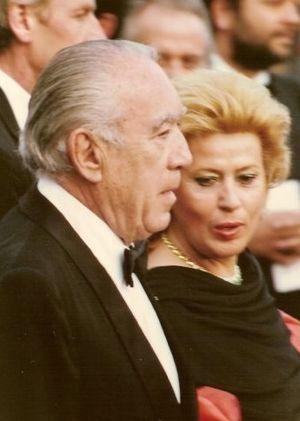
Anthony Quinn [ˈænθəni kwɪn], de son vrai nom Antonio Rodolfo Quinn Oaxaca, né le 21 avril 1915 à Chihuahua et mort le 3 juin 2001 à Boston, est un acteur, réalisateur et artiste peintre mexicano-américain, d'origine mexicaine par sa mère et irlandaise par son père.